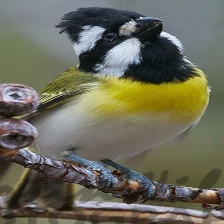
Species: CRESTED SHRIKETIT
Scientific name: FALCUNCULUS FRONTATUS